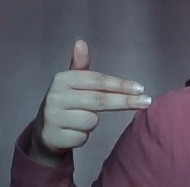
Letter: ghain